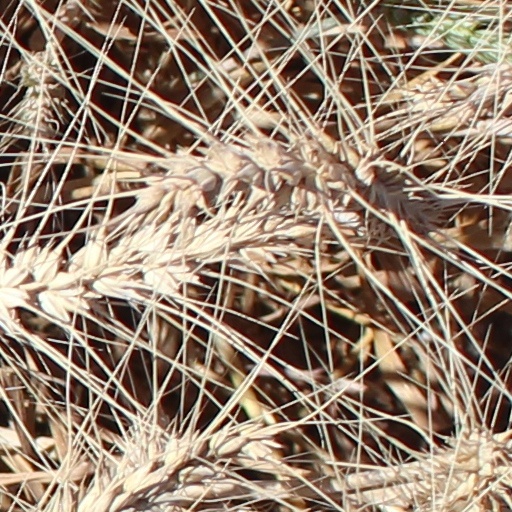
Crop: wheat